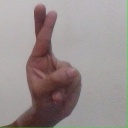
अक्षर: र